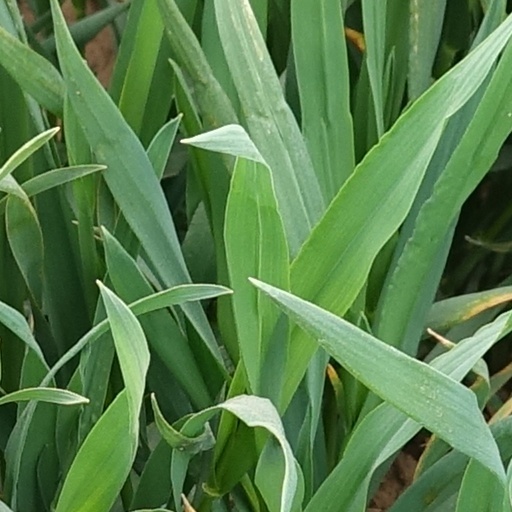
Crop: wheat